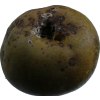
Label: pear